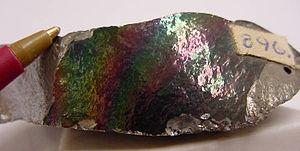
Ferromanganèse de type Spiegeleisen. Pas de provenance précisée. Collection des mineraux du Bringham Young University Department of Geology, Provo, Utah. Photographie de Andrew Silver. Pas d'indice BYU.
Le procédé Bessemer est un procédé d'affinage de la fonte brute, aujourd’hui disparu, ayant servi à fabriquer de l'acier peu coûteux. Ce procédé porte le nom de son inventeur, Henry Bessemer, qui le brevette en 1855 et le perfectionne avec la Henry Bessemer and Company, société implantée à Sheffield, ville du Nord de l'Angleterre.
Le ferromanganèse est un ferroalliage à forte teneur de manganèse.